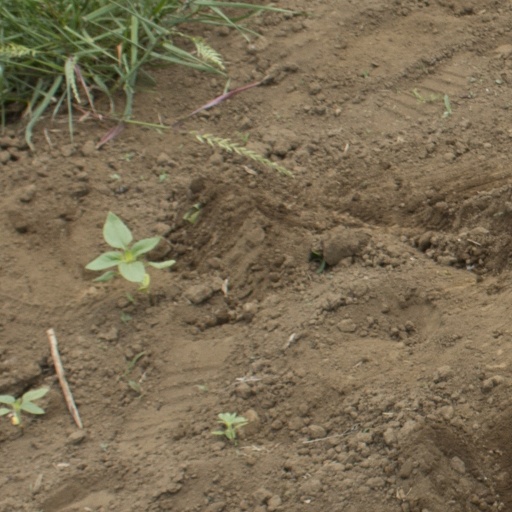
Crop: Jerusalem artichoke